Javanese culture

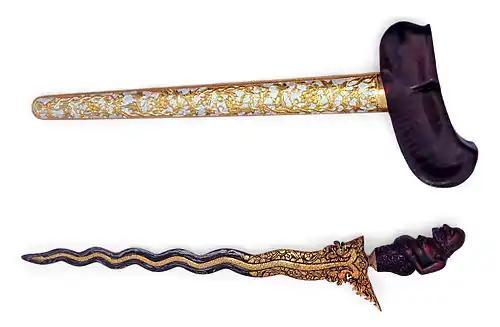
A decorative kris with a figure of Semar as the handle. The "bilah" has thirteen "luk".

For the Javanese, blacksmiths are traditionally valued. Some blacksmiths fast, and meditate to reach perfection. Javanese blacksmiths provide a range of tools such as farming equipment and to cultural items such as gamelan instruments and kris. Majapahit rigidly use fire-arms and cannonade as a feature of warfare. The Javanese bronze breech-loaded swivel-gun, more correctly known as a "meriam" was used ubiquitously by the Majapahit navy and unfortunately pirates and rival lords. The demise of the Majapahit empire also cause the flight of disaffected skilled bronze cannon-smiths to Brunei, modern Sumatra and Malaysia, and the Philippines lead to near universal use of the swivel-gun, especially on trade vessels to protect against prevalent marauding pirates, in the Makassar Strait.